Answer in natural language. Considering the relative positions, is Doorway above or below white rhombus toilet? Choose between the following options: below or above
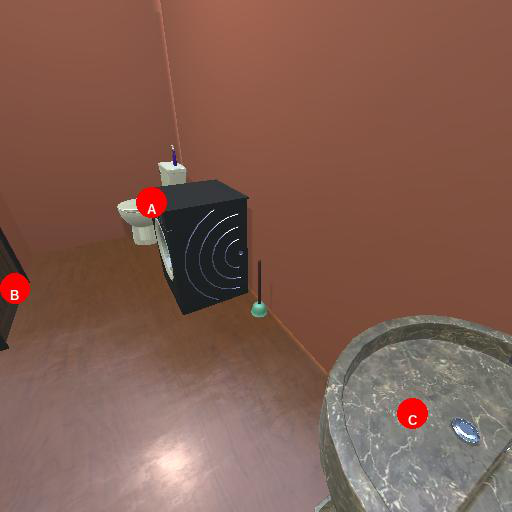
<answer>below</answer>